Charlie Tyra

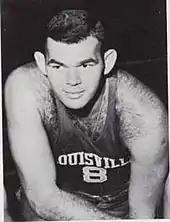
Tyra as a senior at Louisville.

Tyna attended Atherton High School in Louisville, Kentucky and played collegiately for the Louisville Cardinals from 1953 to 1957.